Bluebelle (ship)

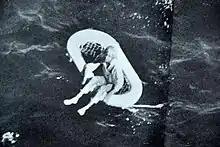
Terry Jo Duperrault, pictured immediately before her rescue by the "Captain Theo"

Three days later, on November 16, a child was rescued in the Northwest Providence Channel by the Greek freighter "Captain Theo". Second officer Nicolaos Spachidakis observed her floating aboard a cork float approximately one mile from the freighter. Spachidakis immediately summoned Captain Stylianos Coutsodontis to the bridge, and the two gradually realized Spachidakis' sighting was not a fishing vessel, but a small, oblong white raft carrying a young blonde-haired child dressed in a white cotton blouse and pink corduroy slacks, leaning backward and waving feebly. The captain ordered the freighter's engines stopped and a life raft lowered. Noting sharks circling close to the cork float, crew members shouted at the child not to jump into the water while one crew member, Evangelos Kantzilas, lifted her aboard the raft. She was then hoisted aboard "Captain Theo" and placed in a spare cabin.